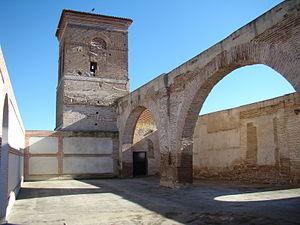
Moraleja de las Panaderas est une commune de la province de Valladolid dans la communauté autonome de Castille-et-León en Espagne.